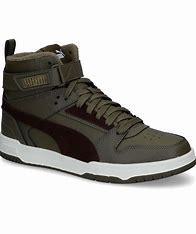
Brand: Puma
Model: RBD Game